Sport in Sweden

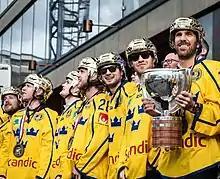
The Swedish men's team celebrated after the 2017 IIHF World Championship gold.

Some current internationally acclaimed football players from Sweden include Emil Forsberg, Zlatan Ibrahimović,Victor Lindelöf, Viktor Gyökeres and Alexander Isak. Historically acclaimed football stars include the trio of players known as Gre-No-Li, who still enjoy legendary status for Italy's Milan. Gre-No-Li were the 1950s football players called Gunnar Gren, Gunnar Nordahl, and Nils Liedholm. Other previously active footballs stars include Henrik Larsson, Glenn Strömberg and Freddie Ljungberg.